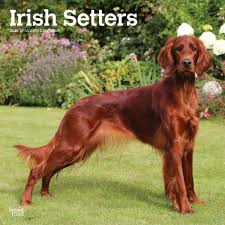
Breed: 207-n000011-Irish_setter